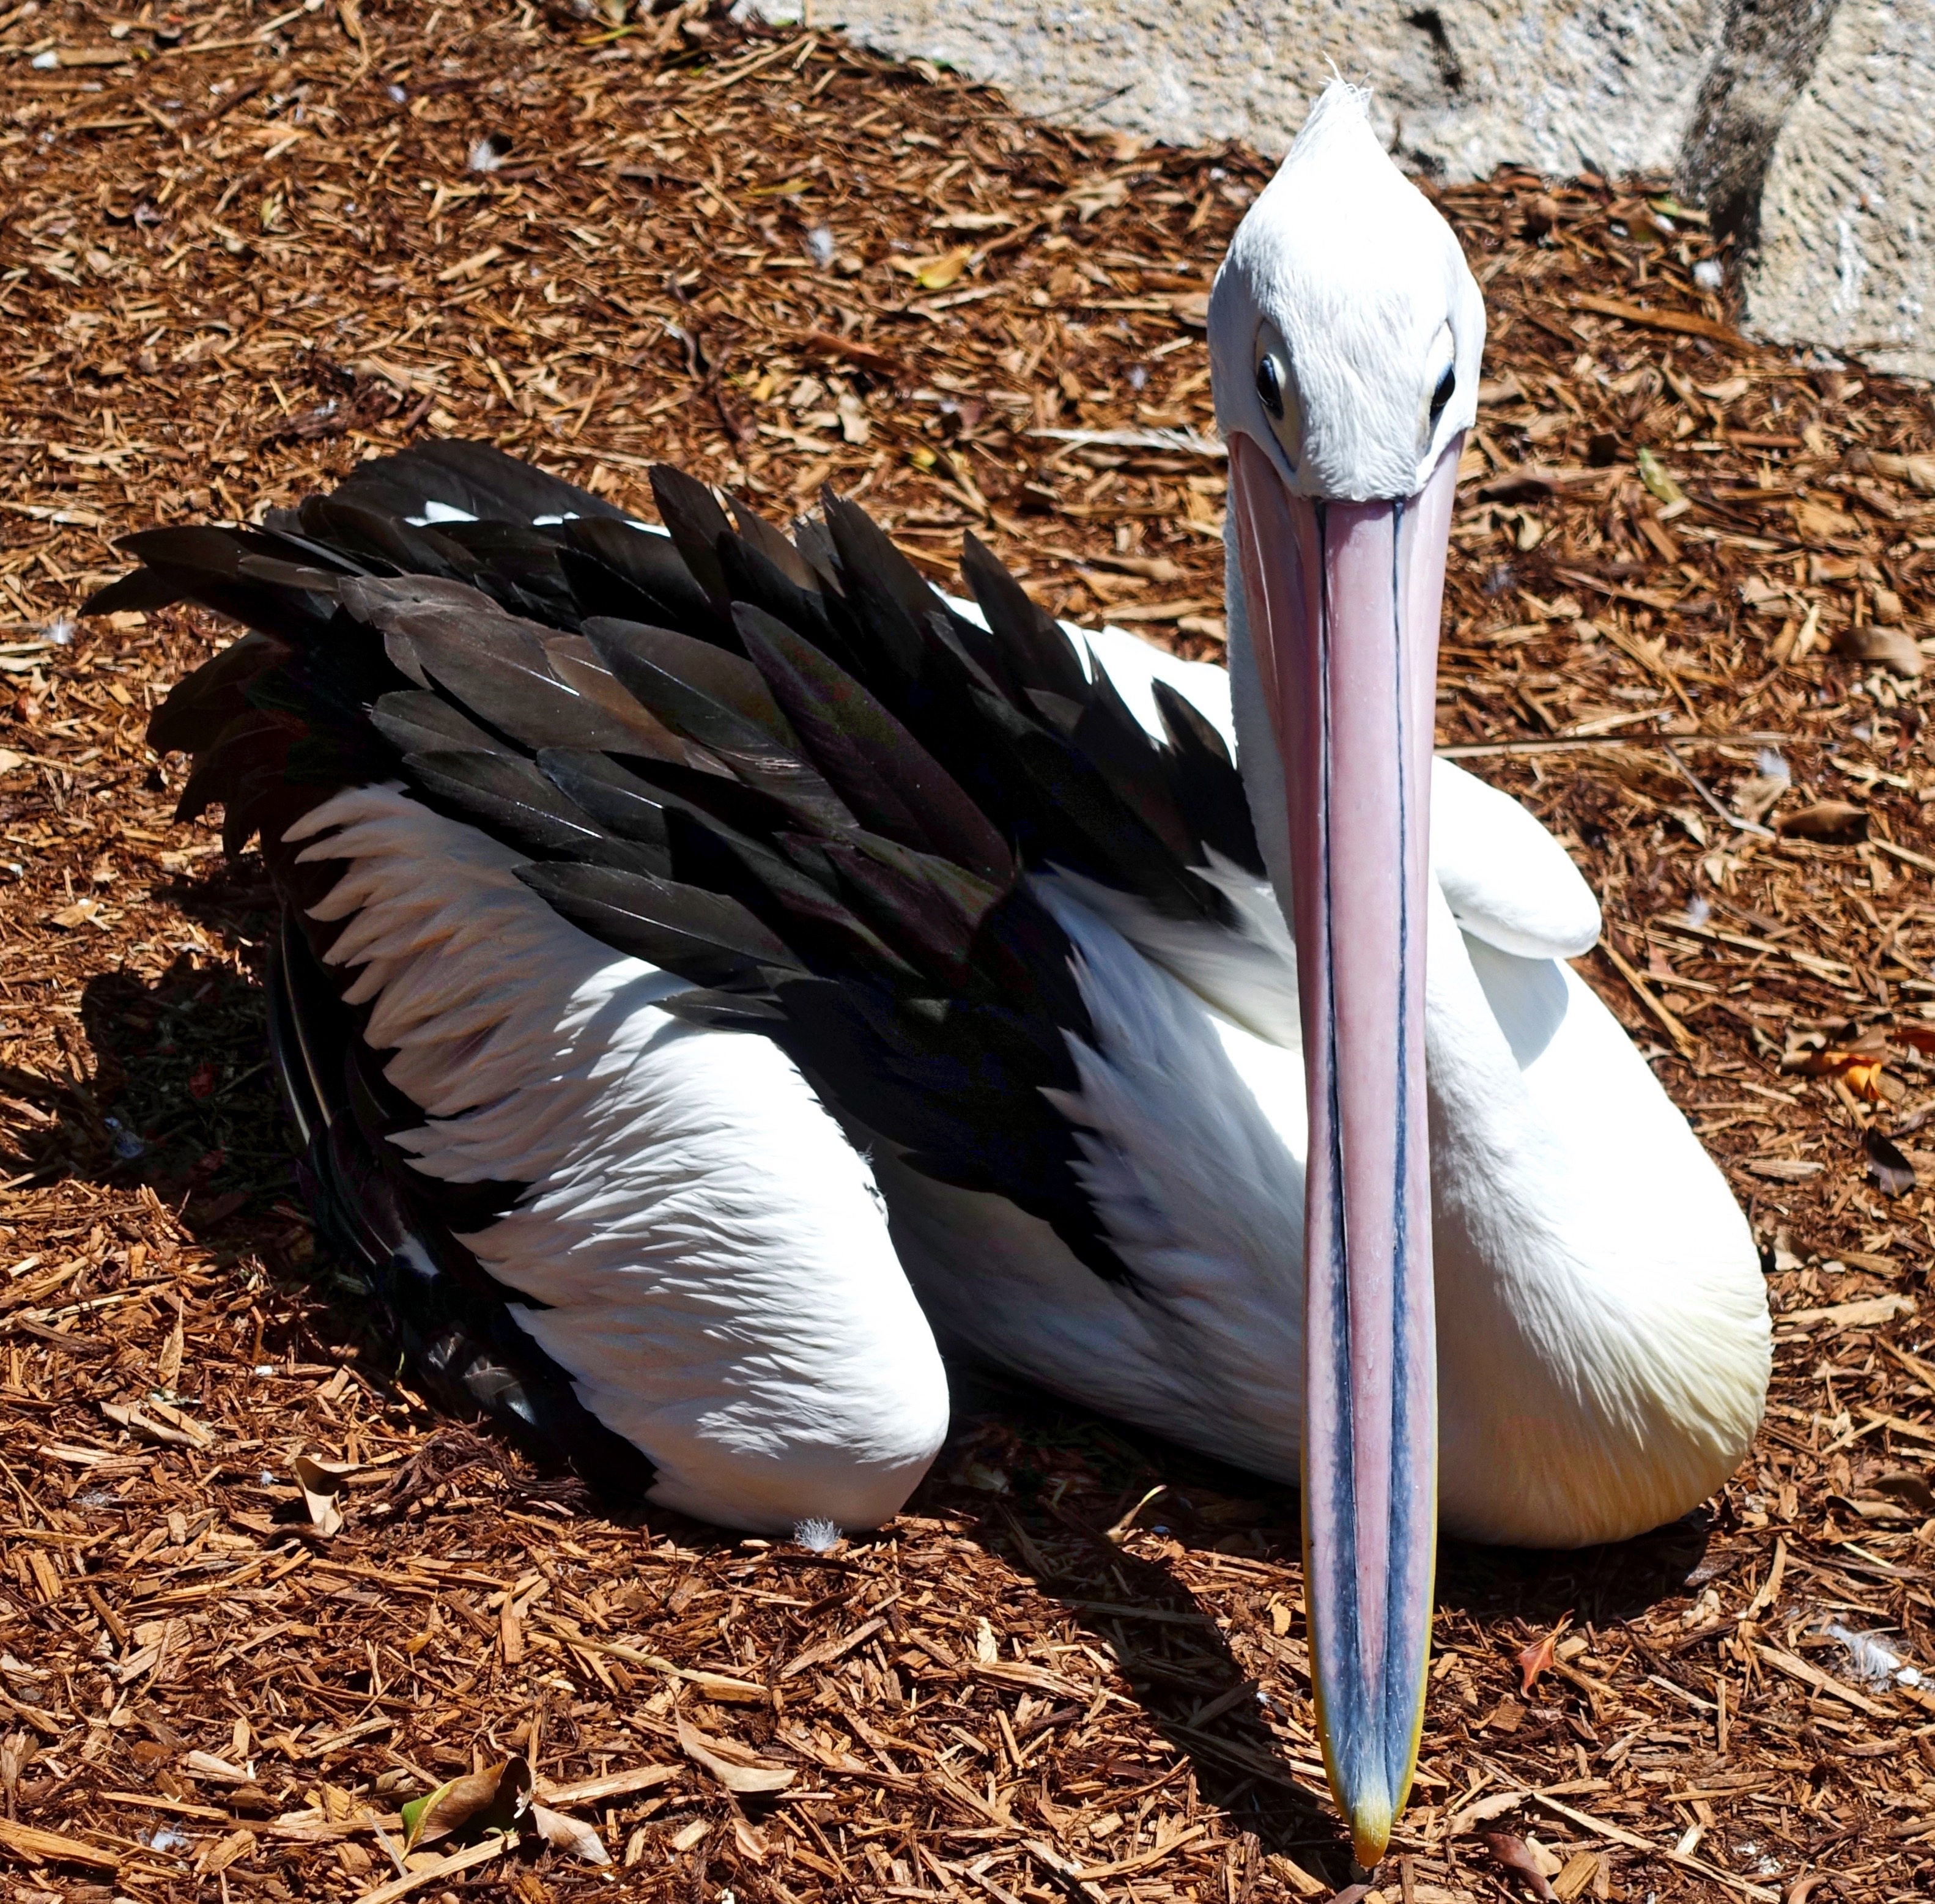
nature, bird, wing, white, animal, pelican, seabird, wildlife, wild, beak, aquatic, feather, avian, fauna, stork, plumage, vertebrate, large, bill, waterbird, pelecanidae, water bird, pelecanus, ciconiiformes, suliformes